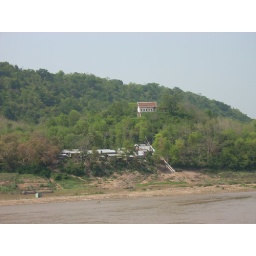
I loved this little house sitting all alone above the village across the river.